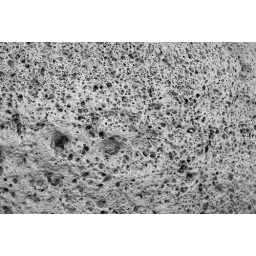
Porous rock on the beach at Reynisfjara near Vik